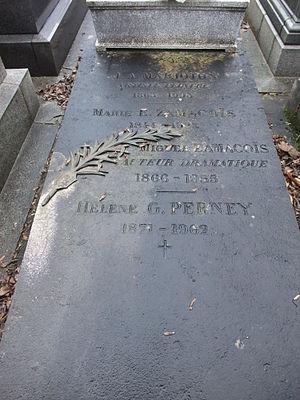
tombe de Miguel Zamacois, cimetière du Père Lachaise, Paris
Miguel Zamacoïs, né à Louveciennes le 8 septembre 1866 et mort à Paris le 22 mars 1955, est un romancier, auteur dramatique, poète et journaliste français.